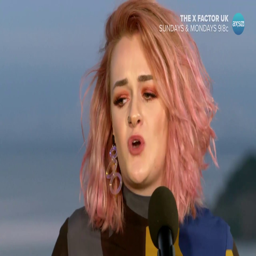
celebrity shocks person after emotional performance